30 Beats

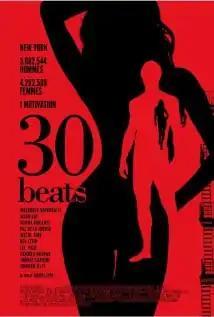
Film poster

30 Beats is a 2012 romantic comedy-drama film written and directed by Alexis Lloyd. It stars Ingeborga Dapkunaite, Jason Day, Vahina Giocante, Paz de la Huerta, Justin Kirk, Ben Levin, Lee Pace, Condola Rashad, Thomas Sadoski, and Jennifer Tilly.